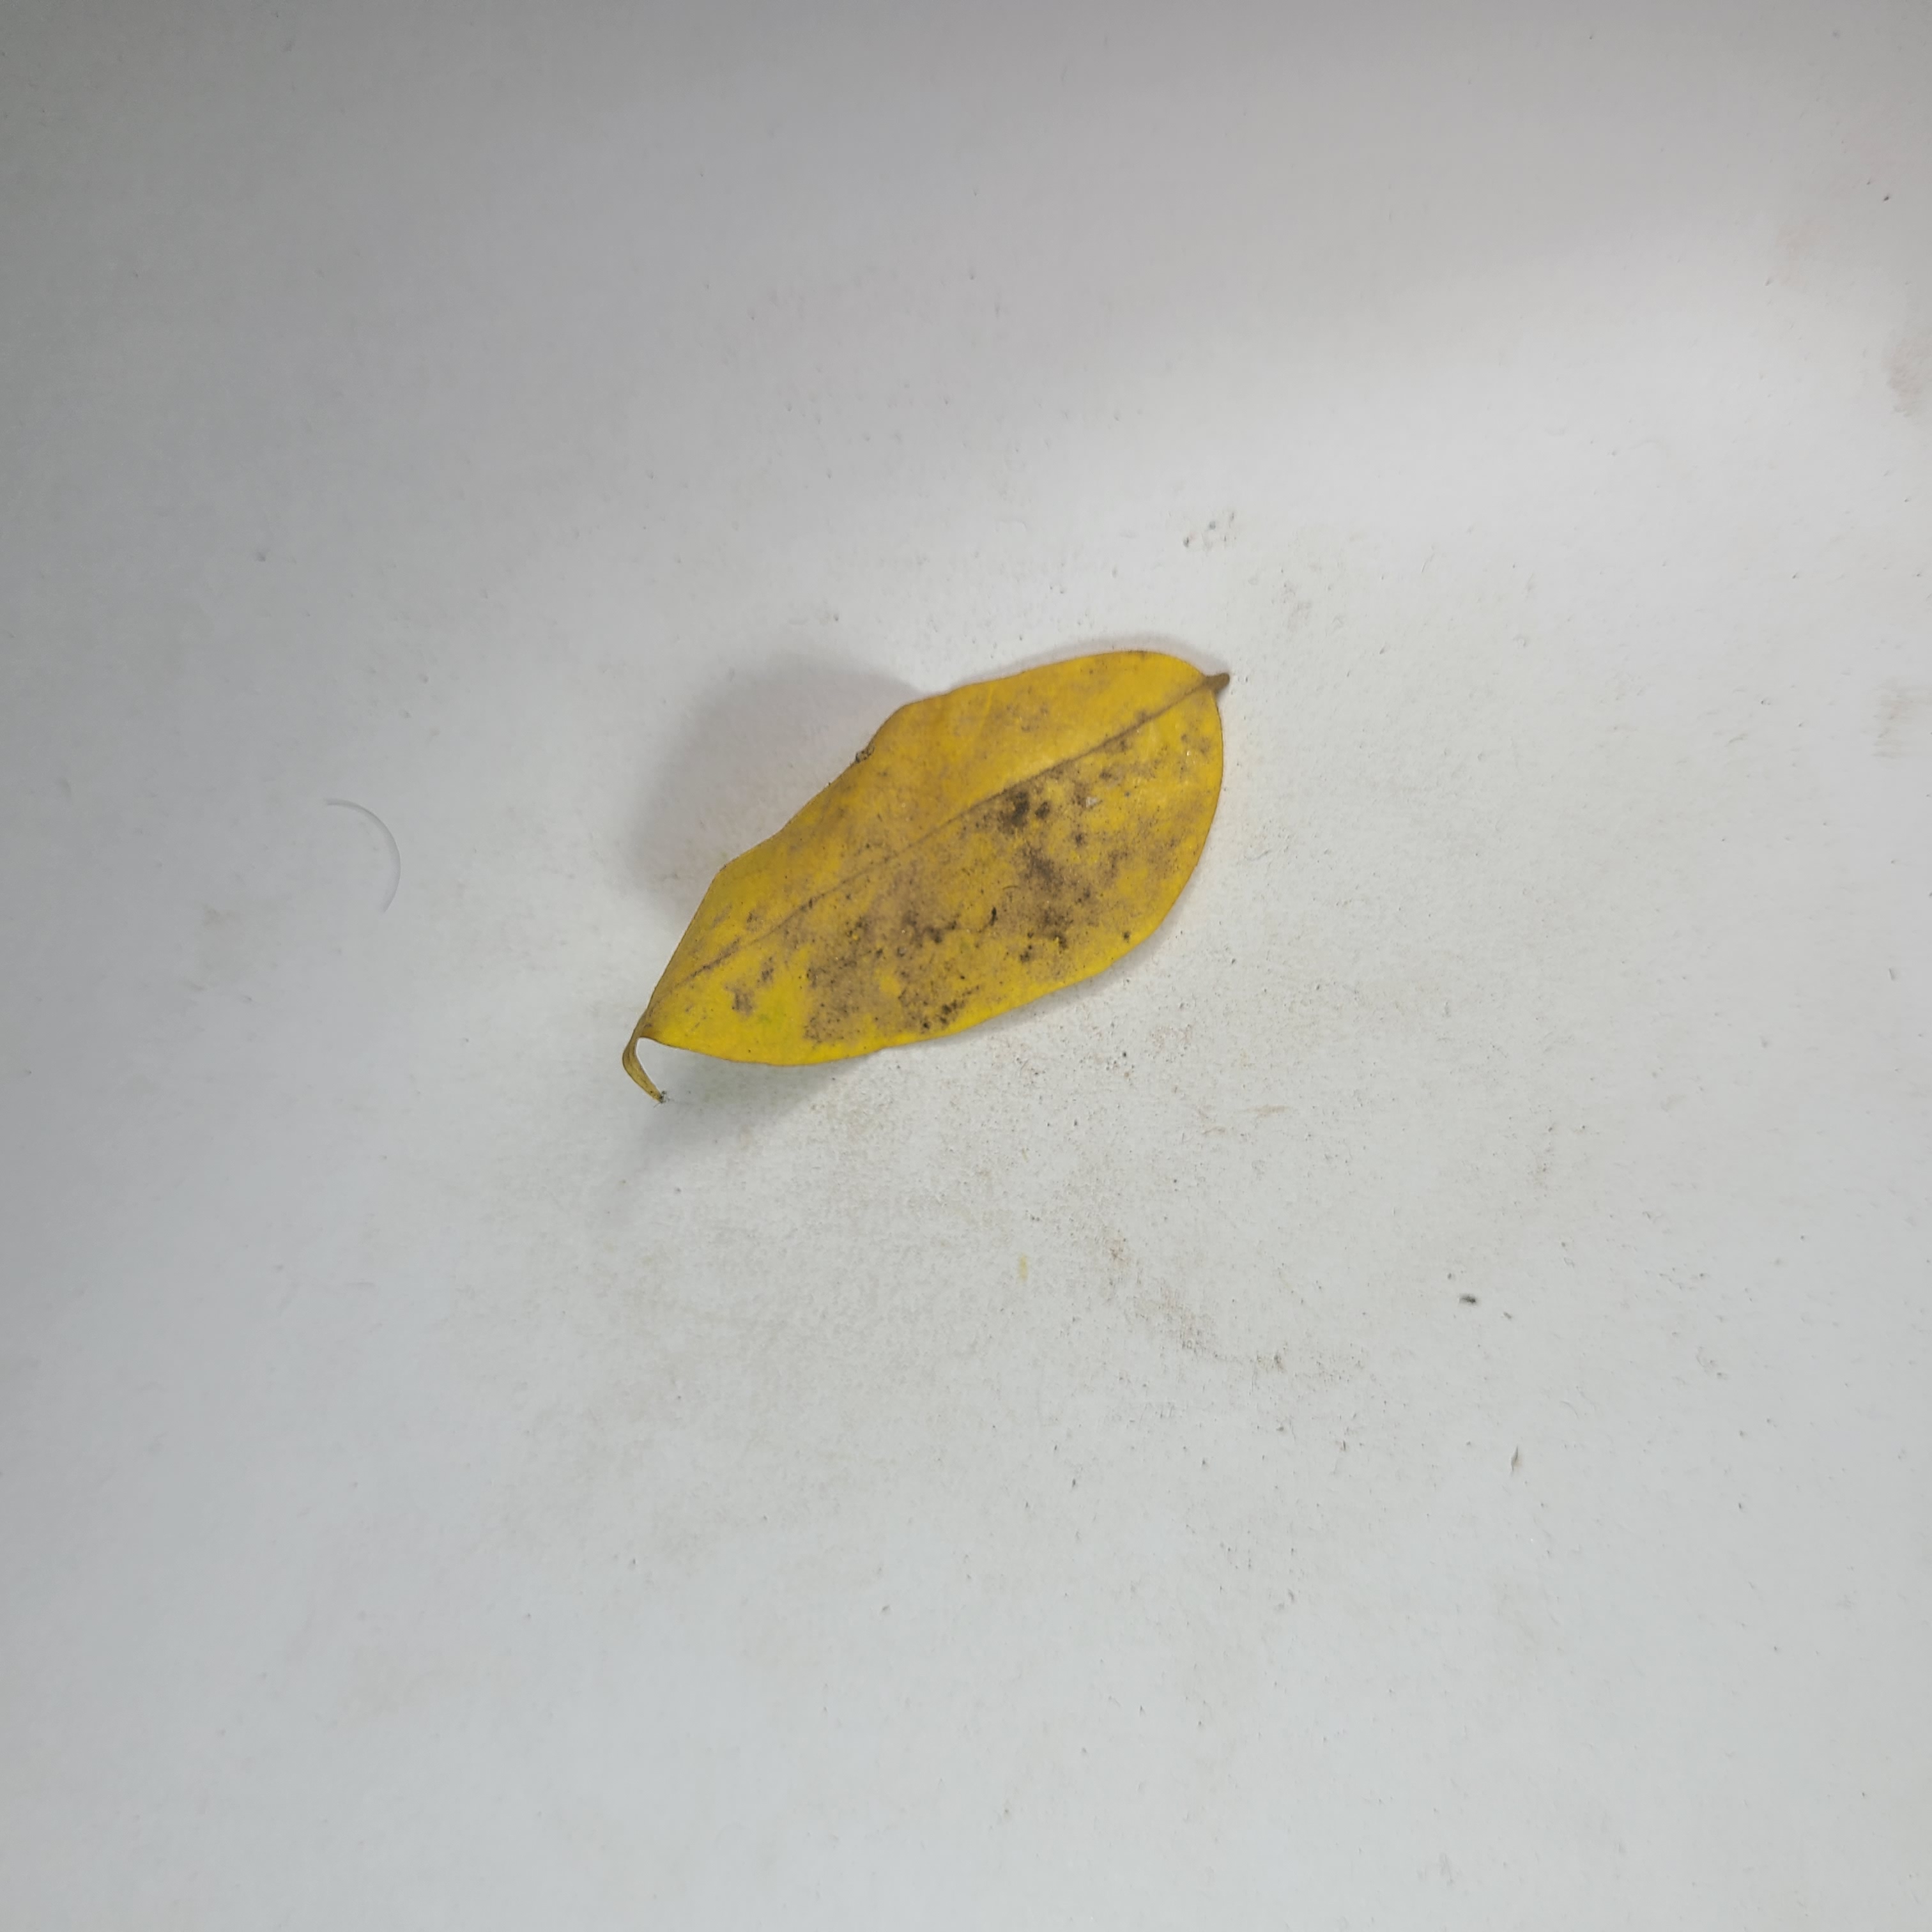
Label: Yellow Leaves